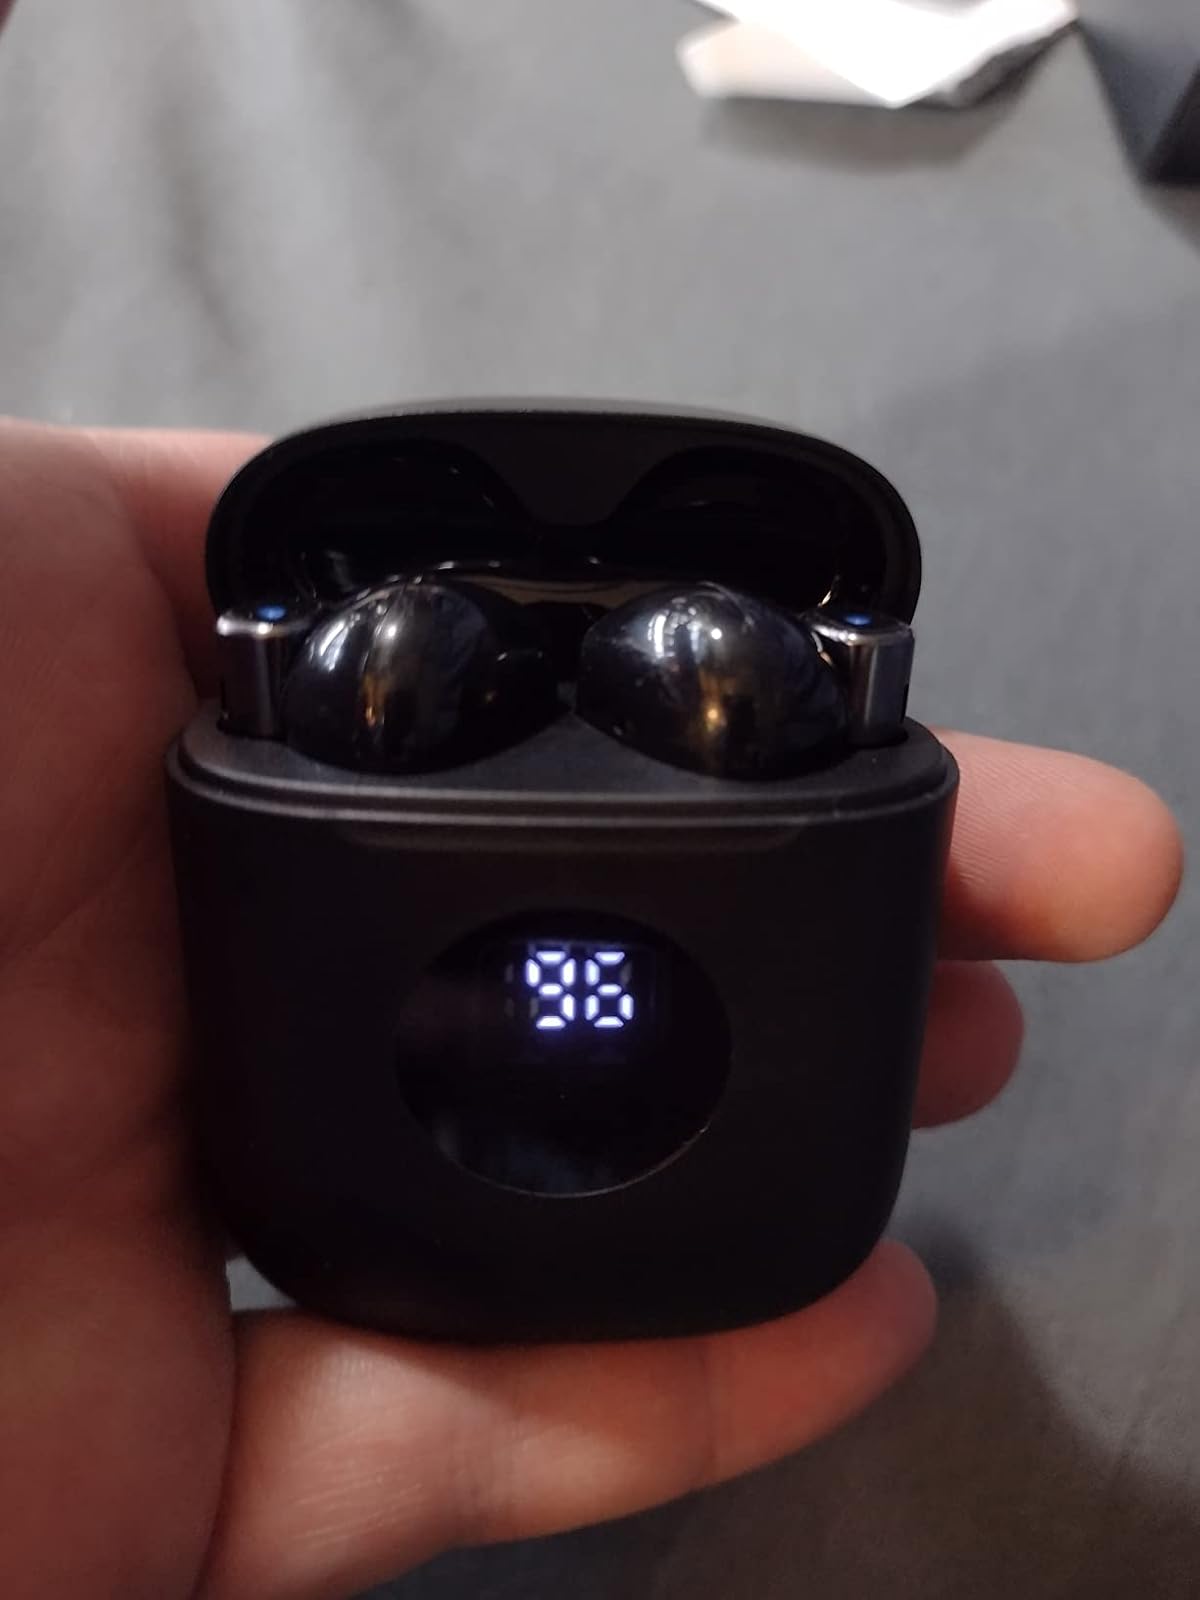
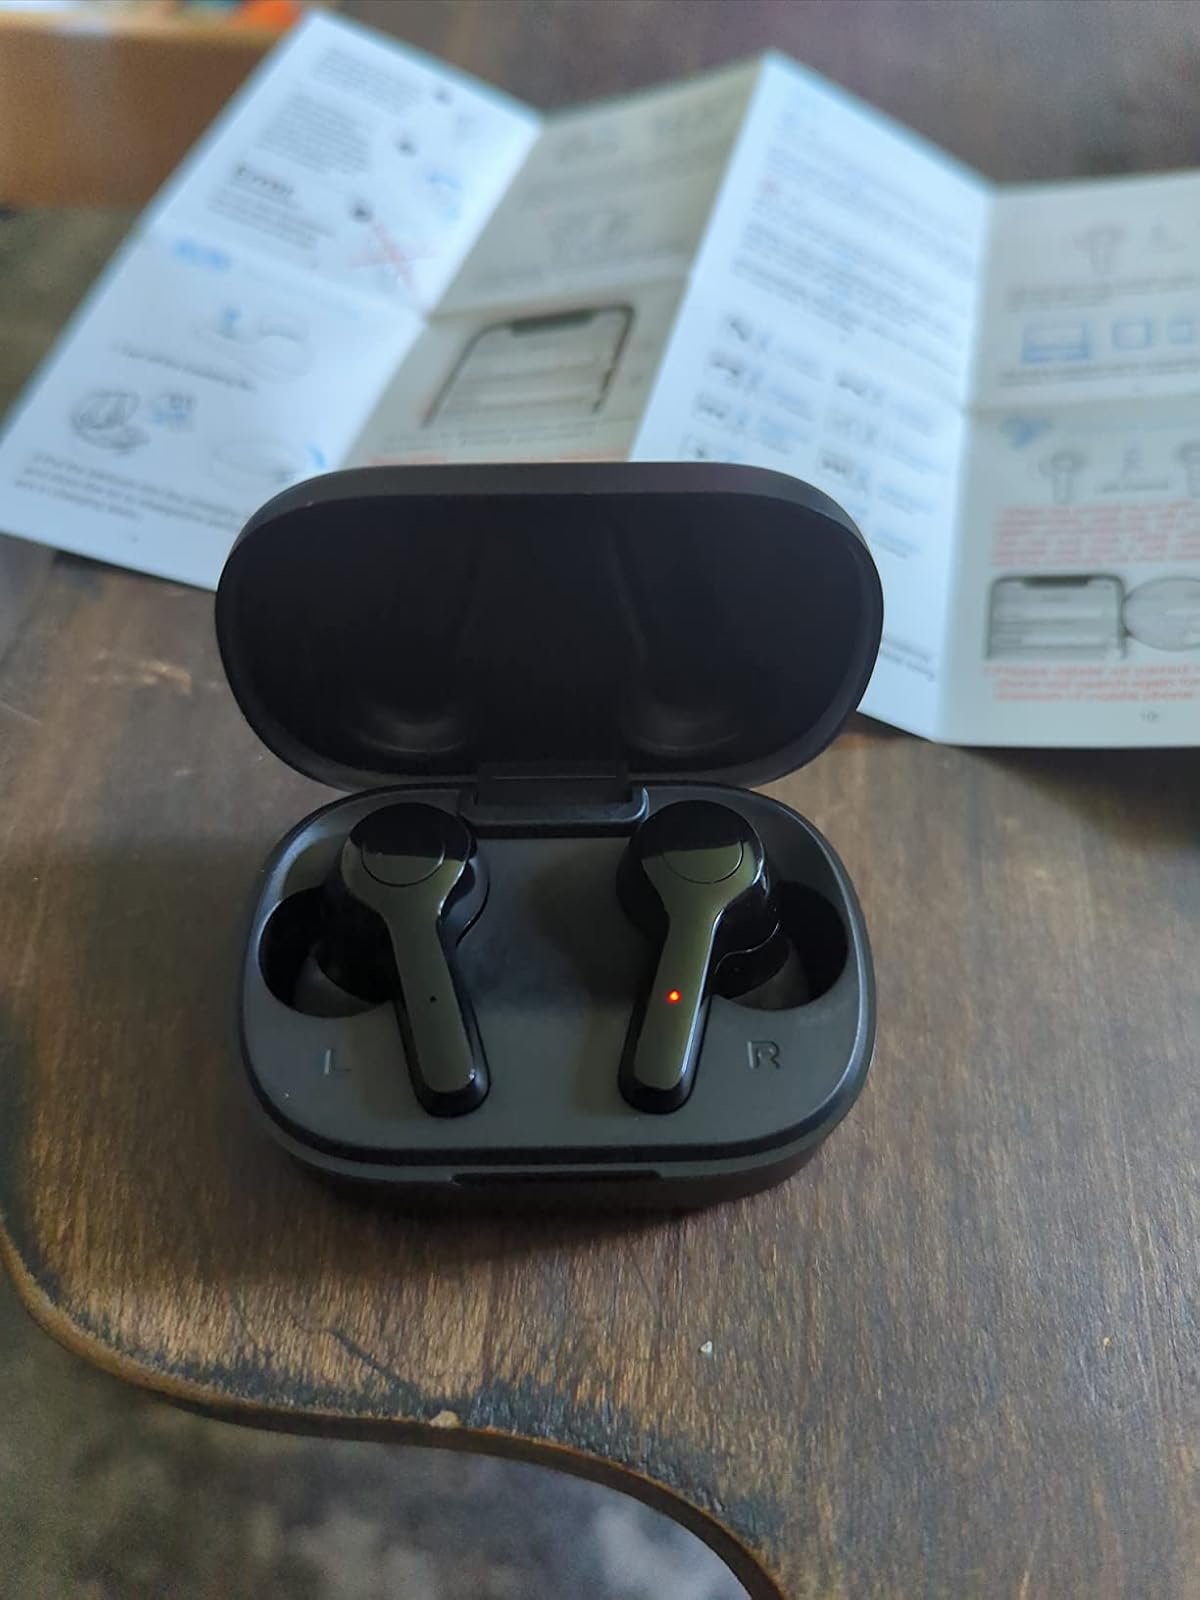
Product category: earbuds
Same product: no